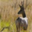
Label: deer